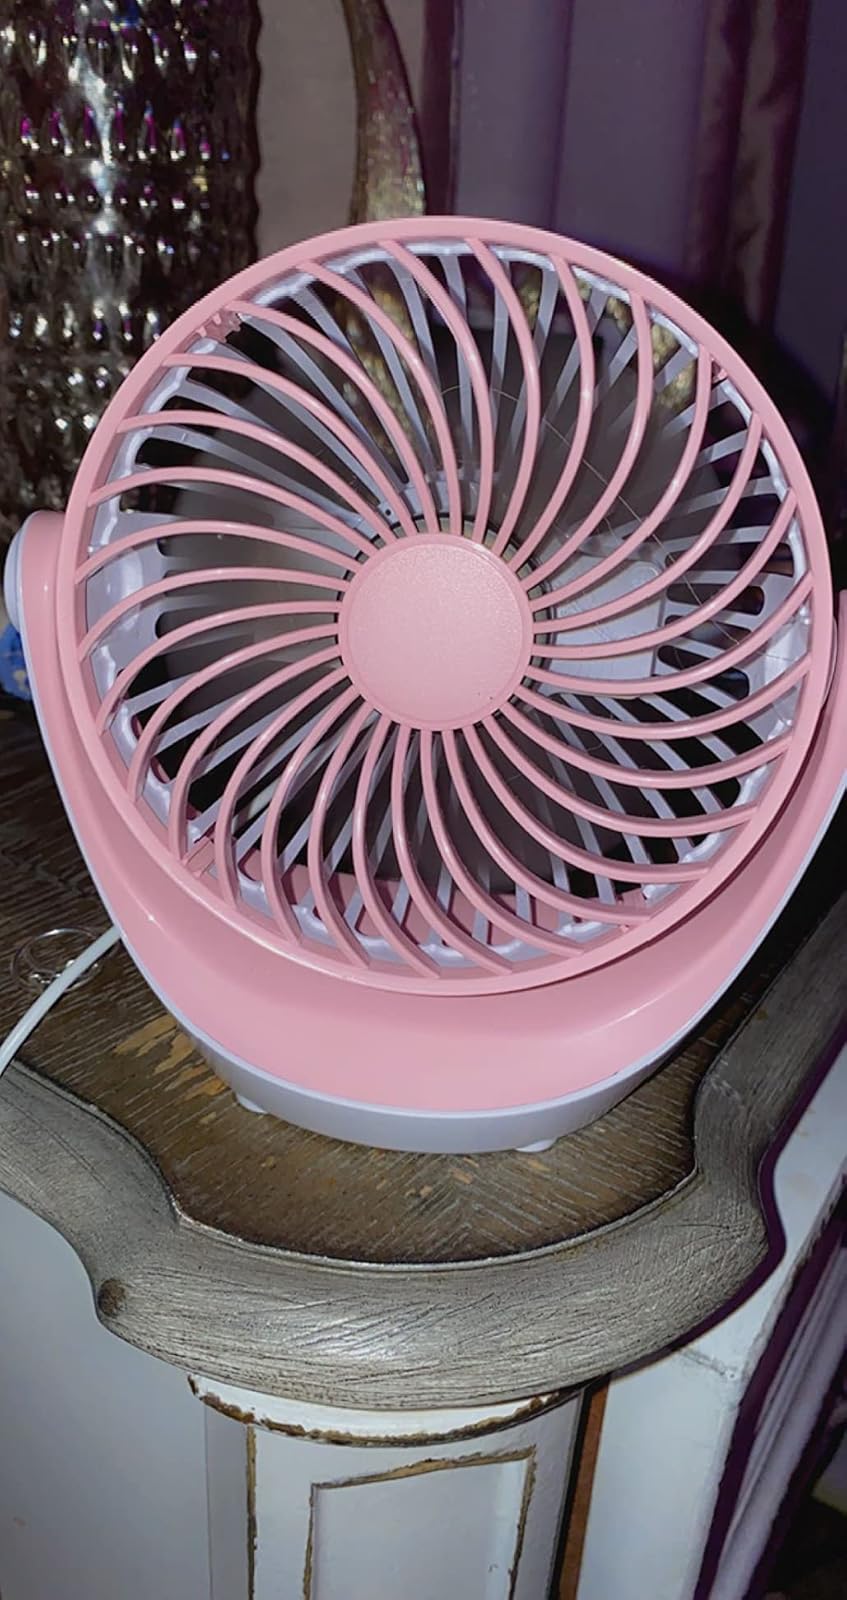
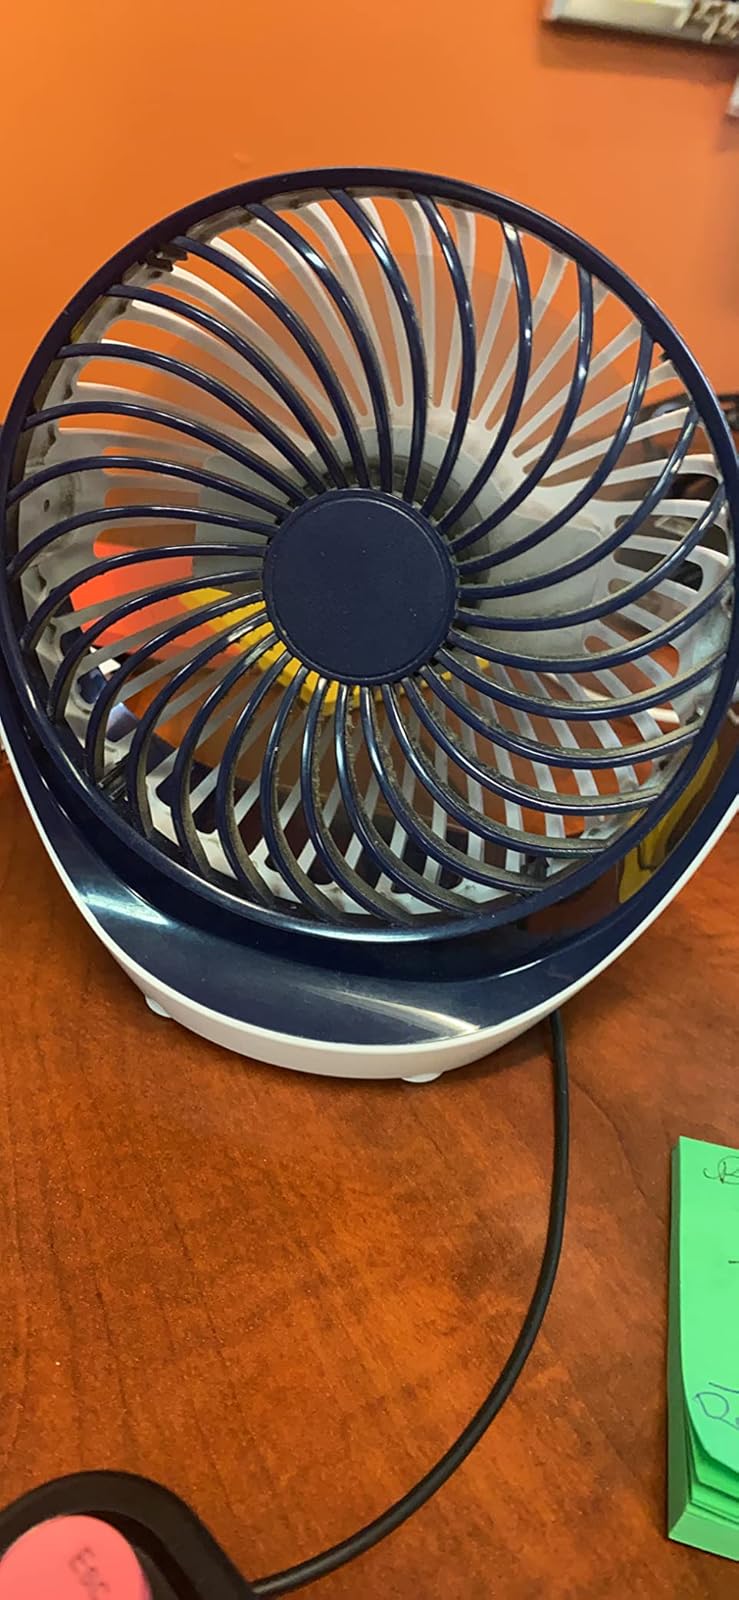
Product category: fan
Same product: no